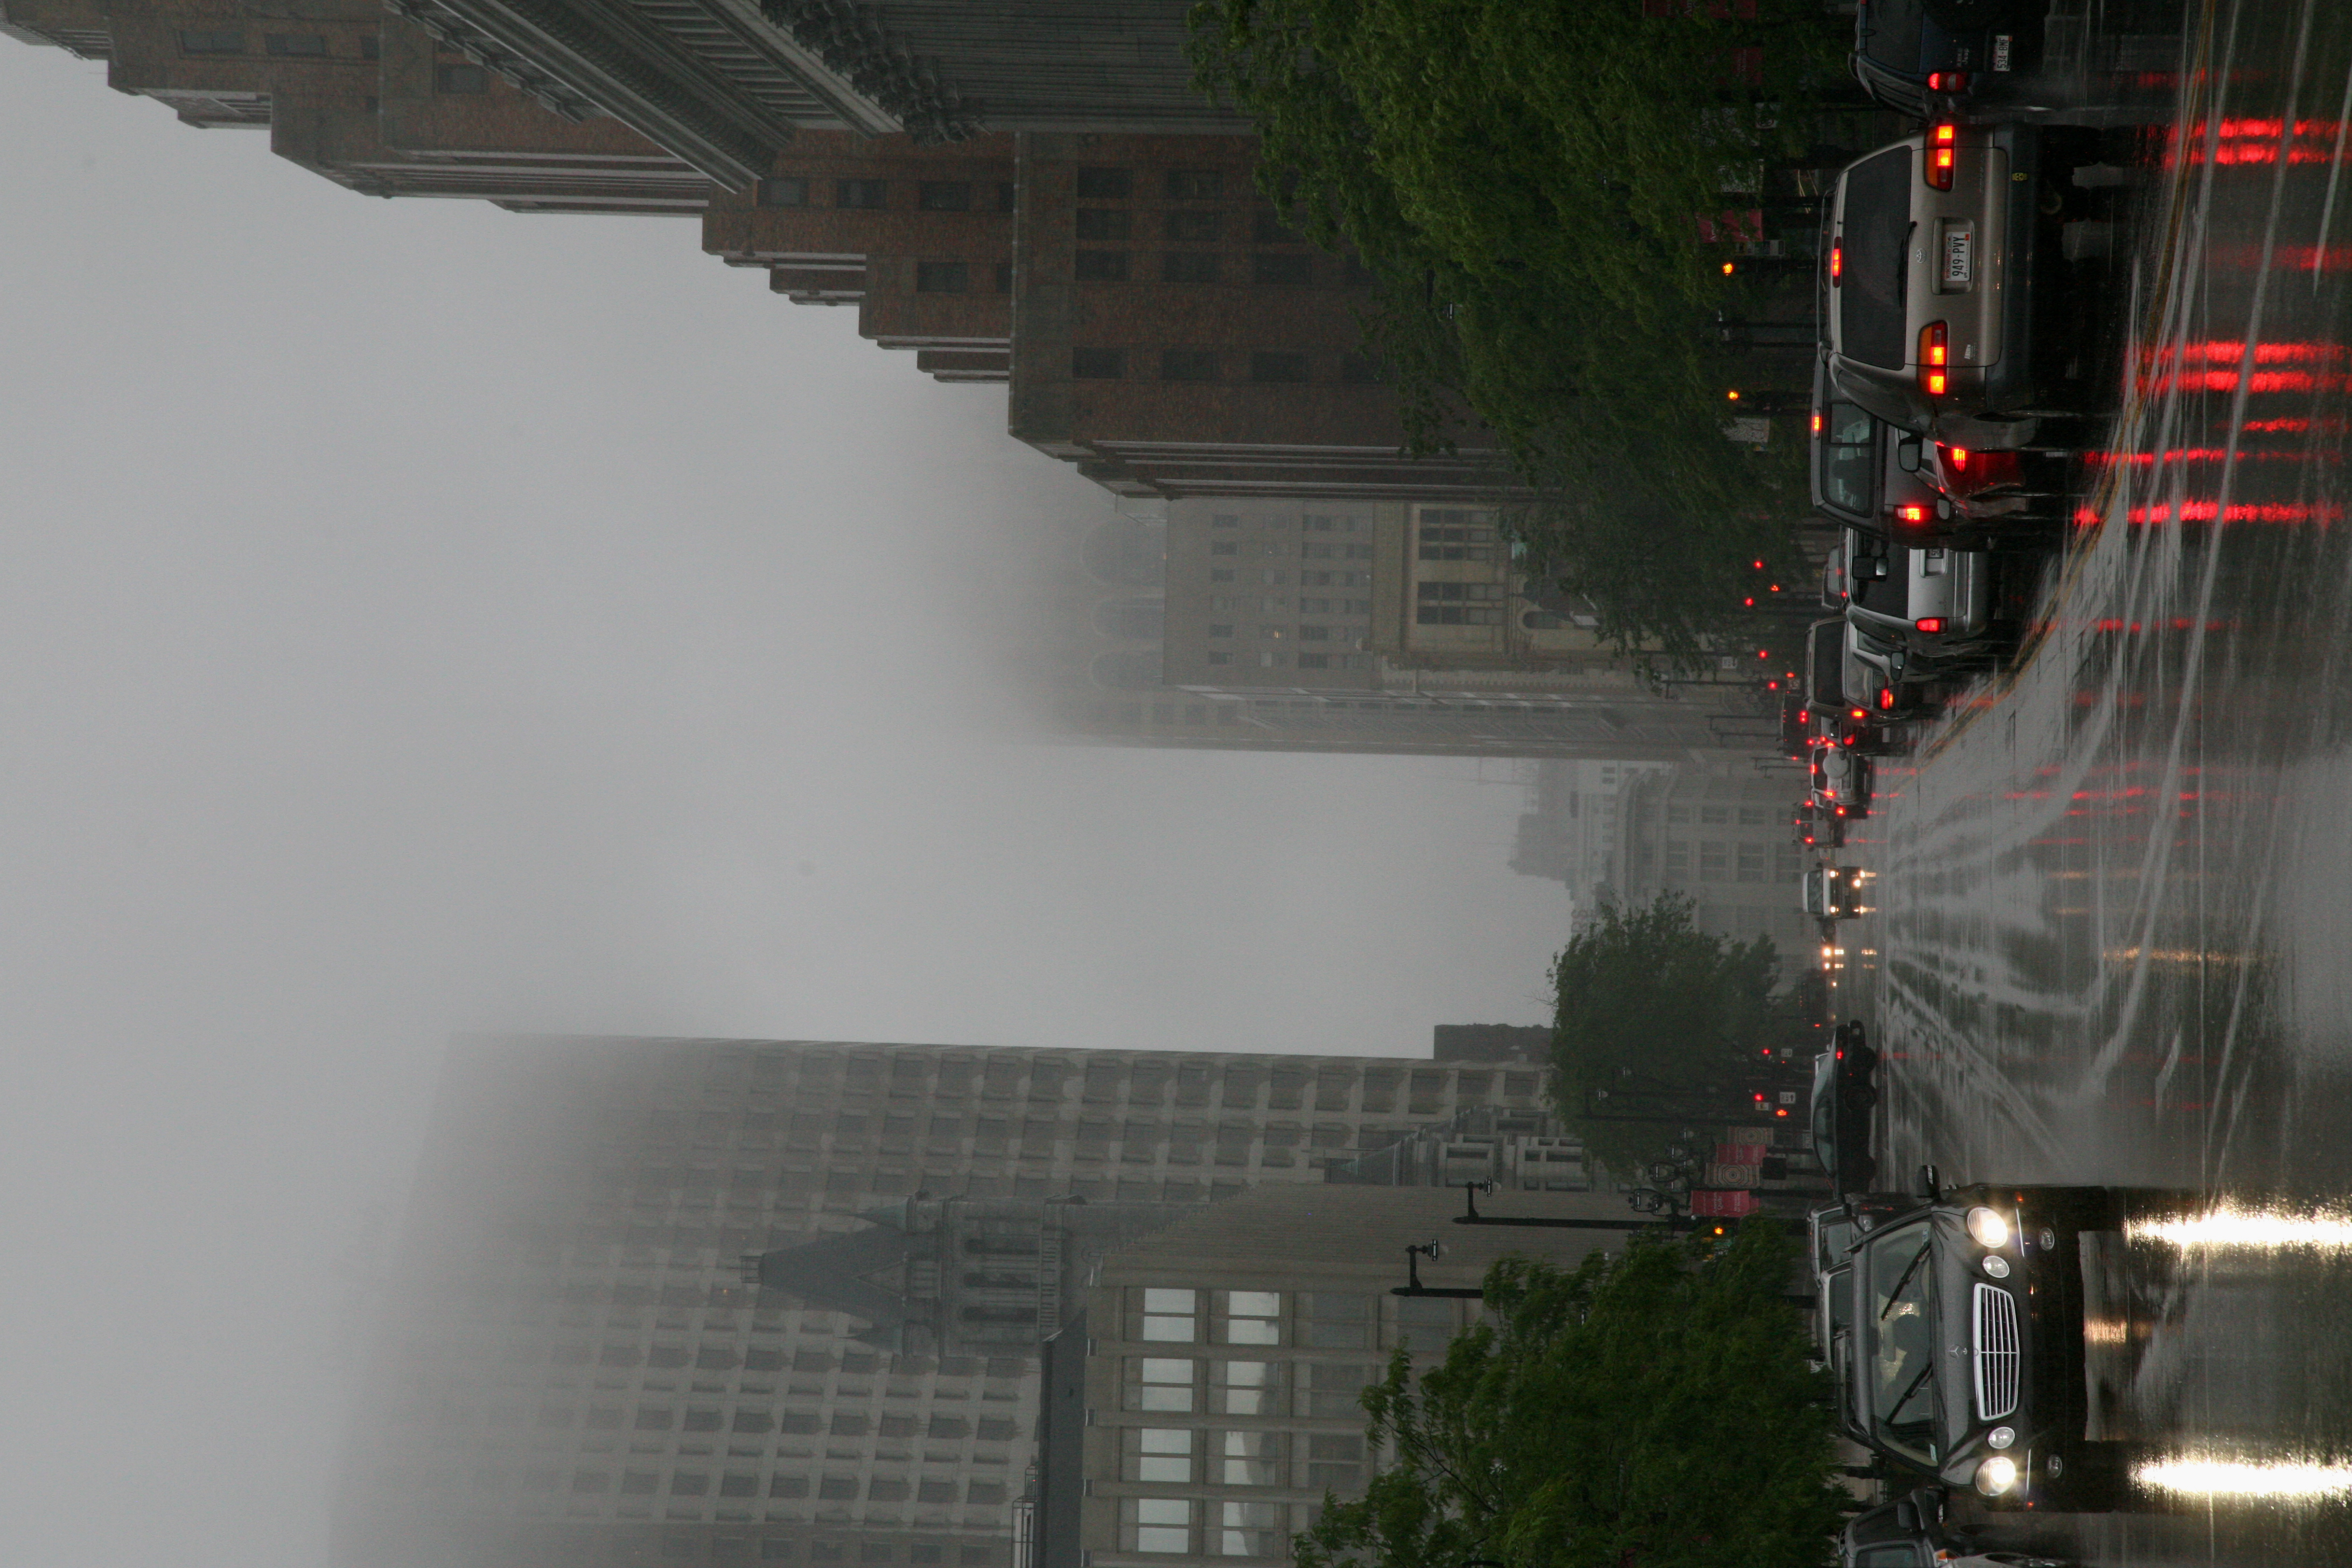
fog, mist, skyline, morning, rain, city, skyscraper, river, cityscape, downtown, dusk, evening, reflection, weather, haze, waterway, mercedes, pluie, metropolis, wisconsin, milwaukee, urban area, 300e, atmospheric phenomenon, human settlement, metropolitan area